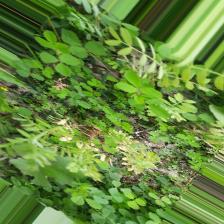
Label: Normal